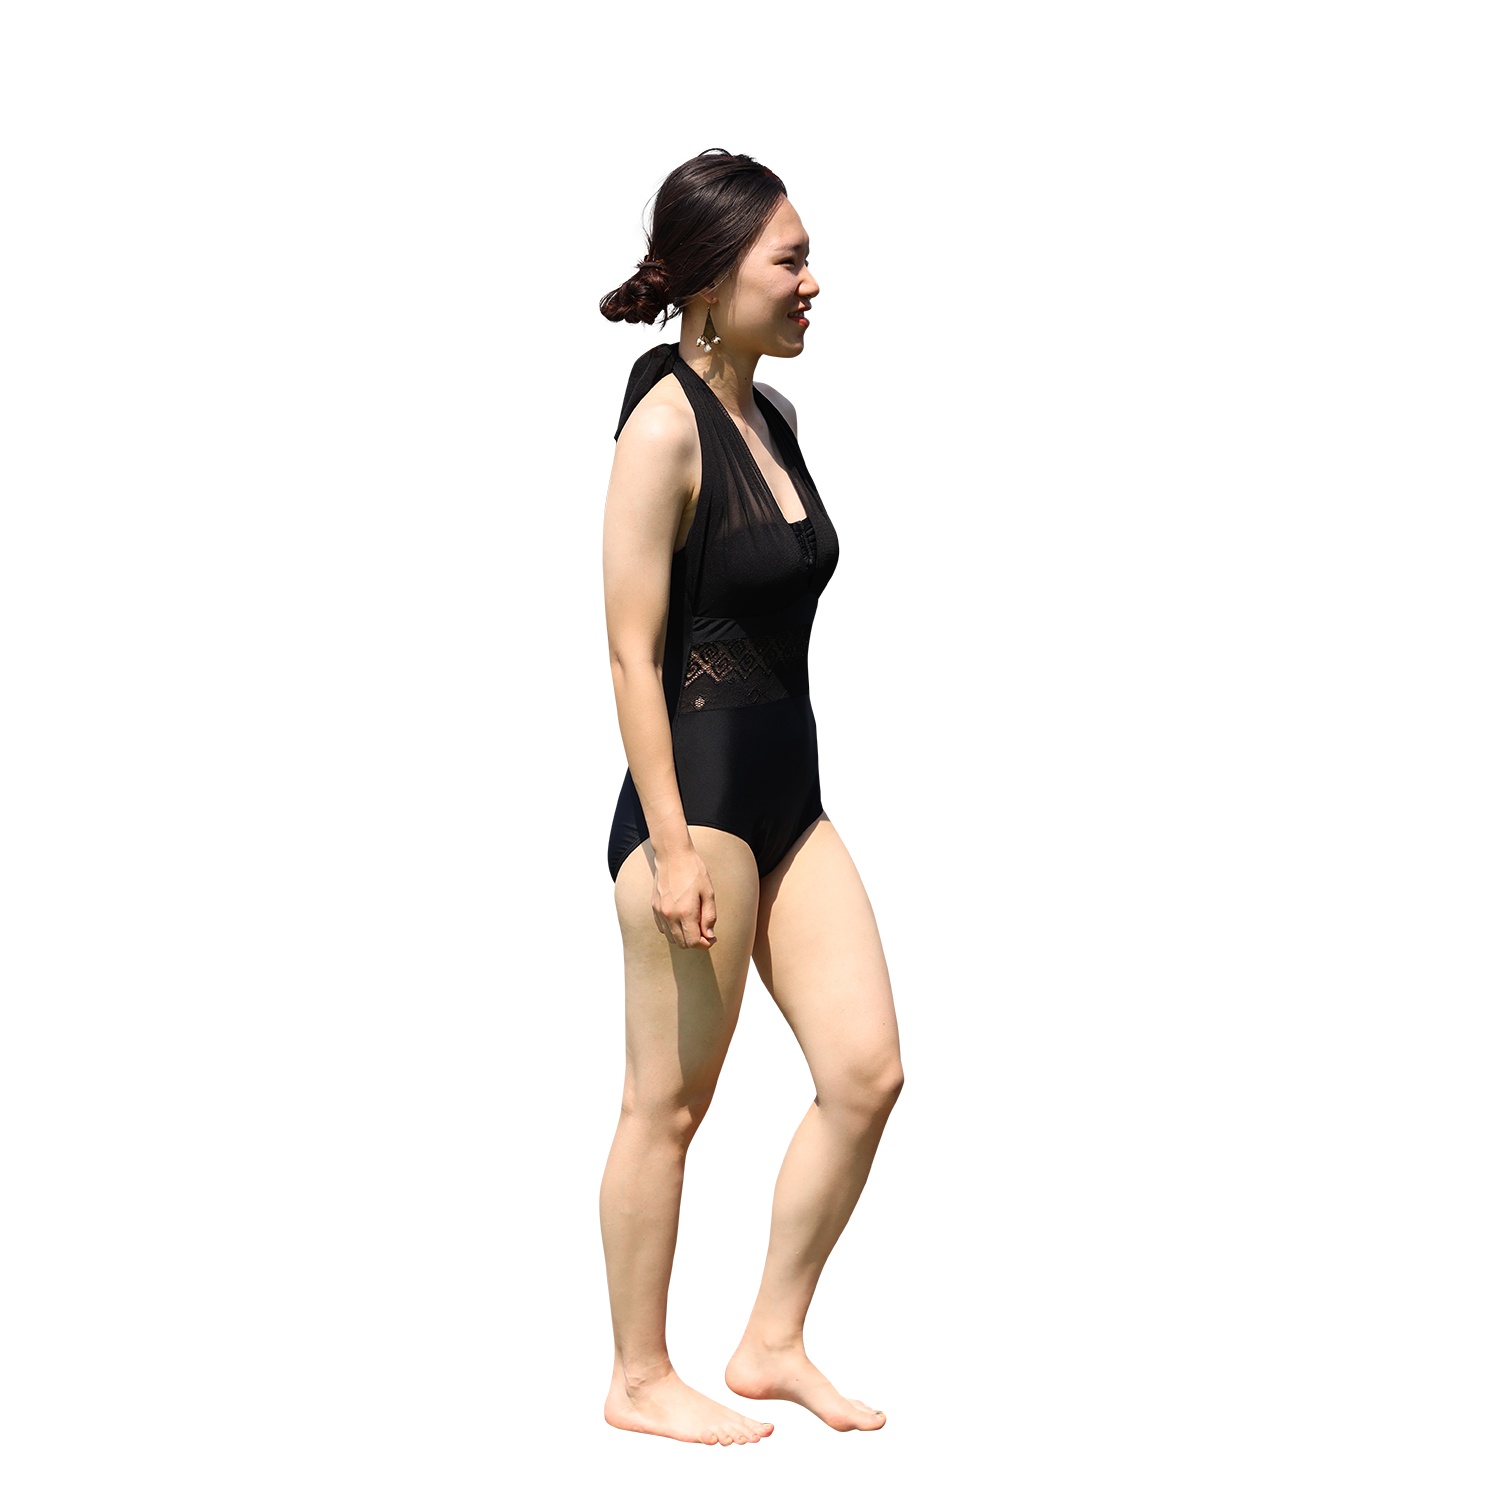
studio esinam cut out 000054
Brand: studio esinam
Category: Media > Videos